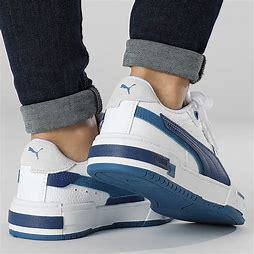
Brand: Puma
Model: Ca Pro